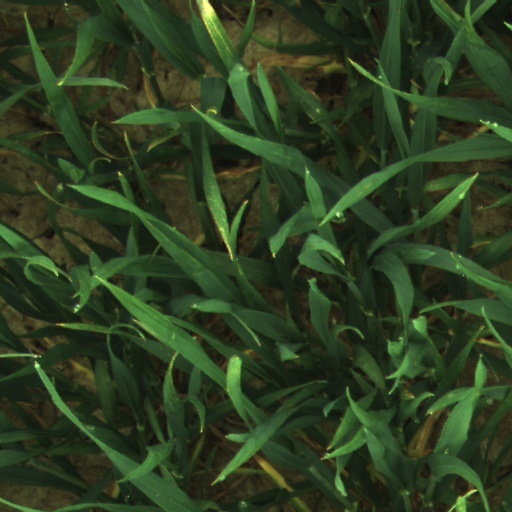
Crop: wheat